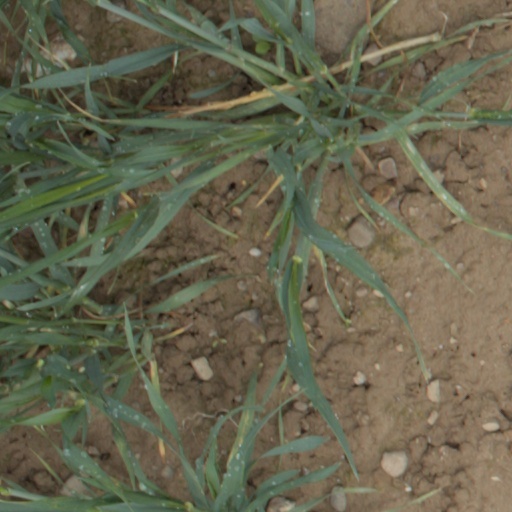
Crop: wheat